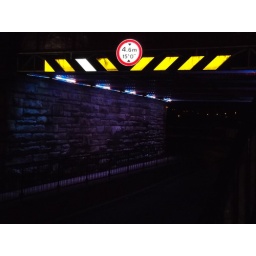
Nicely lit roadway beneath the oxford street bridge this was known as central station